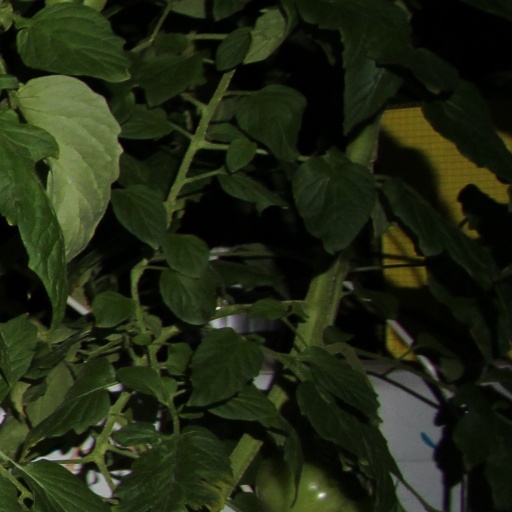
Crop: tomato